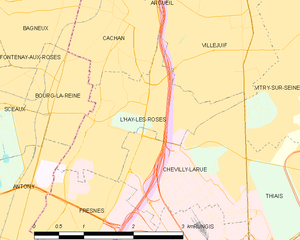
L'Haÿ-les-Roses
Kort over kommunen
Kort over kommunen
L'Haÿ-les-Roses er en mindre fransk provinsby. Den er hovedsæde i arrondissementet af samme navn i departementet Val-de-Marne. Indbyggerne kaldes L'Haÿssiens.